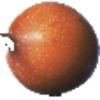
Label: granadilla